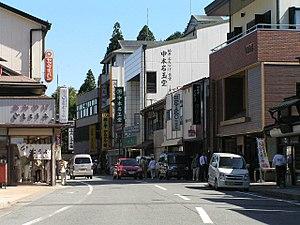
Kōya est un bourg du district d'Ito, dans la préfecture de Wakayama, au Japon.